City of Hope National Medical Center

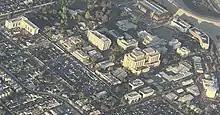
Aerial view of City of Hope campus in 2021

City of Hope is a private, non-profit clinical research center, hospital and graduate school located in Duarte, California, United States. The center's main campus resides on of land adjacent to the boundaries of Duarte and Irwindale, with a network of clinical practice locations throughout Southern California, satellite offices in Monrovia and Irwindale, and regional fundraising offices throughout the United States.